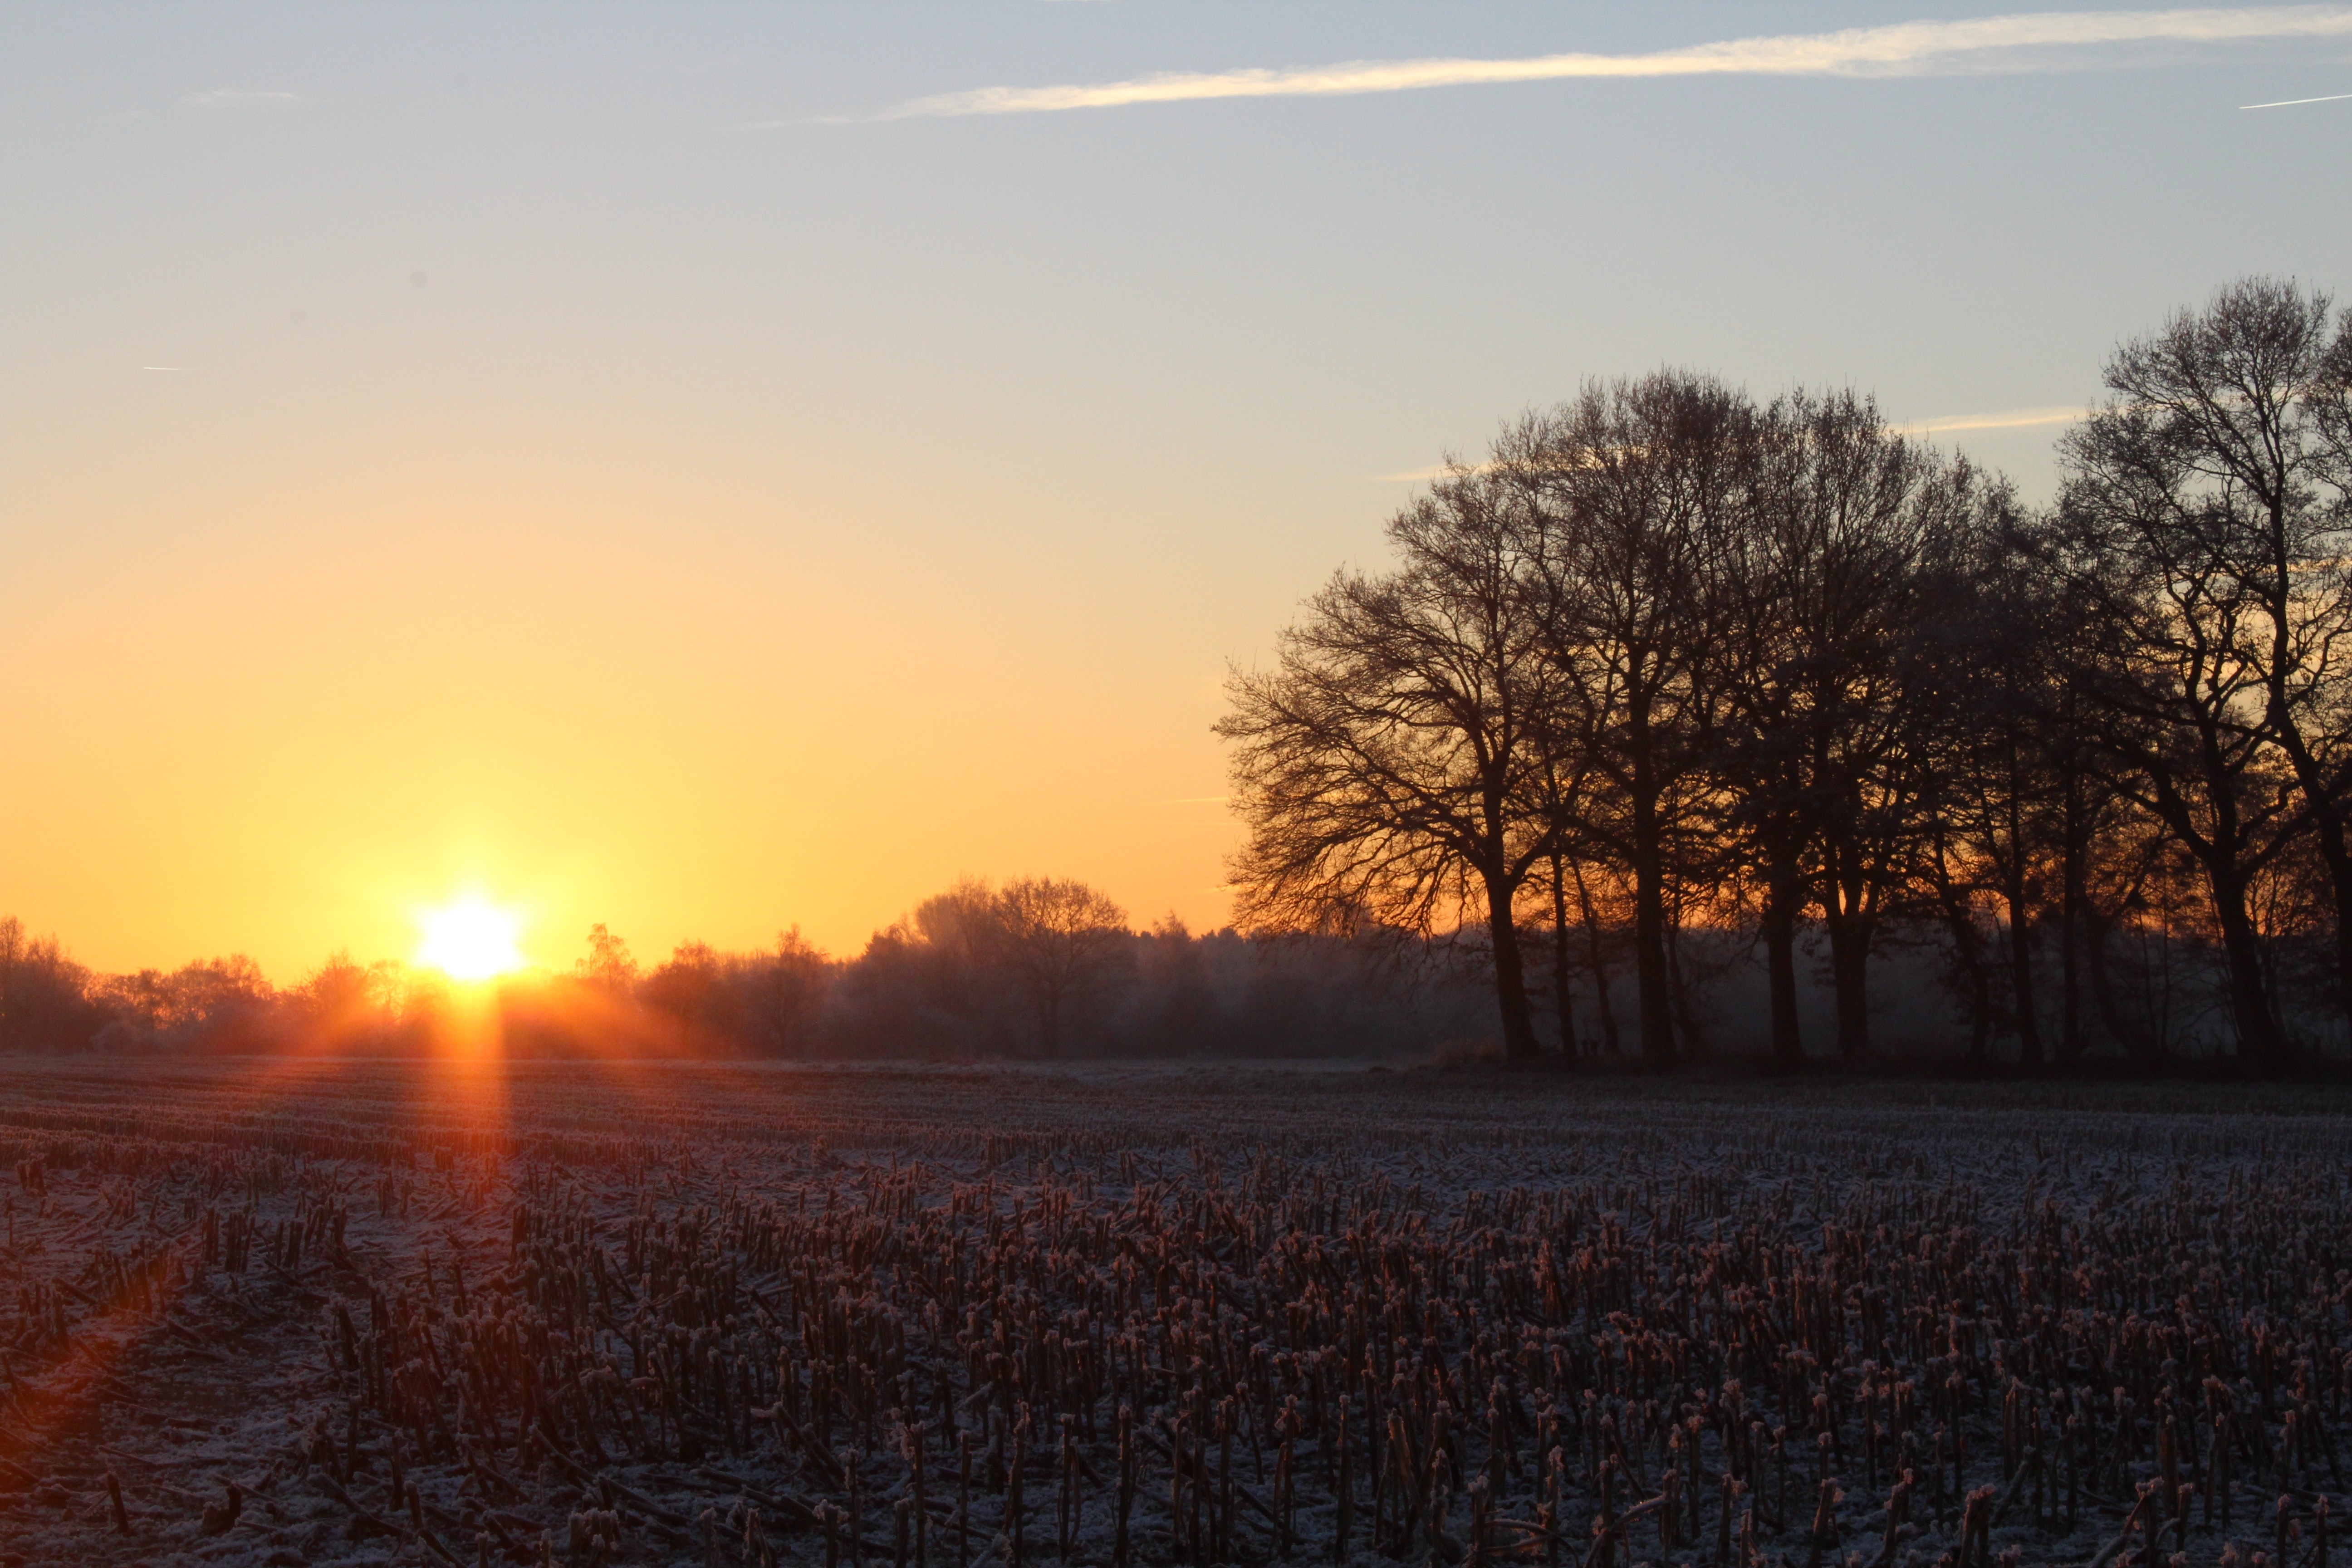
sky, natural landscape, sunrise, nature, atmospheric phenomenon, morning, sun, tree, sunset, sunlight, horizon, evening, field, atmosphere, cloud, branch, dawn, rural area, landscape, grass, astronomical object, winter, plant, plain, red sky at morning, dusk, meadow, wildlife, prairie